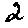
Label: 2